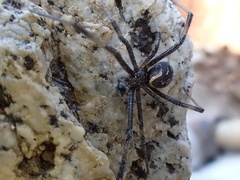
Species: Lactrodectus_hesperus